Governor-General of Saint Lucia

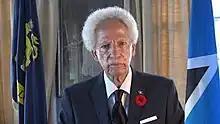
Governor-General Neville Cenac during his Remembrance Day address, 2018

The governor-general's ceremonial duties include opening new sessions of parliament by delivering the Speech from the Throne, taking the salute during the Independence Day Parade, welcoming visiting heads of state, and receiving the credentials of foreign diplomats.